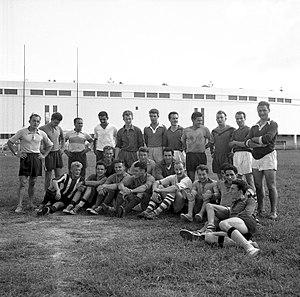
Stadium municipal de Toulouse, 1bis allées Gabriel-Biénès. 23-24 Août 1956. Vue de l'effectif du Toulouse Football Club, après un entraînement, sur une pelouse près du Stadium. Observation: Négatif du tirage contact 53Fi6392.
Le Toulouse Football Club est un club de football français fondé en 1937 et dissous en 1967 après son absorption par le Red Star Football Club.